Northern Epirus

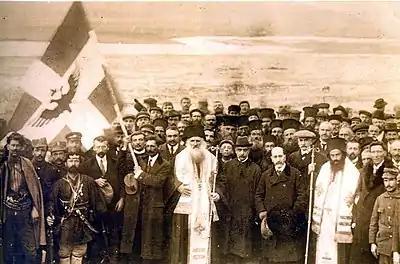
Picture of the official declaration of Northern Epirote Independence in Gjirokastër (1 March 1914).

With the outbreak of the First Balkan War (1912–13) the Greek army entered the region. As a response to local Albanian resistance to the Greek army advance in Epirus, the Greek forces began executing irregulars and regularly killing prisoners; authorities also encouraged harsher actions against civilians. These measures were common by the time the Greek forces crossed the modern Greece-Albania border. According to an infantry officer, villagers were "mowed down like sparrows" and houses were being burnt down. The Greek Army committed atrocities and was involved in campaigns of violence. Greek soldiers targeted Christians who used Aromanian and Albanian in their religious services. At the same time, intercommunal violence broke out and Albanian nationalist paramilitary bands attacked Greek Orthodox communities.